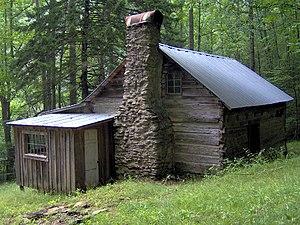
Le Mayna Treanor Avent Studio – ou Avent Cabin – est une cabane américaine située dans le comté de Sevier, dans le Tennessee. Utilisée comme atelier par la peintre Mayna Treanor Avent à compter de 1919, cette cabane en rondins est aujourd'hui protégée au sein du parc national des Great Smoky Mountains et est par ailleurs inscrite au Registre national des lieux historiques depuis le 7 février 1994.